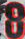
Number: 8